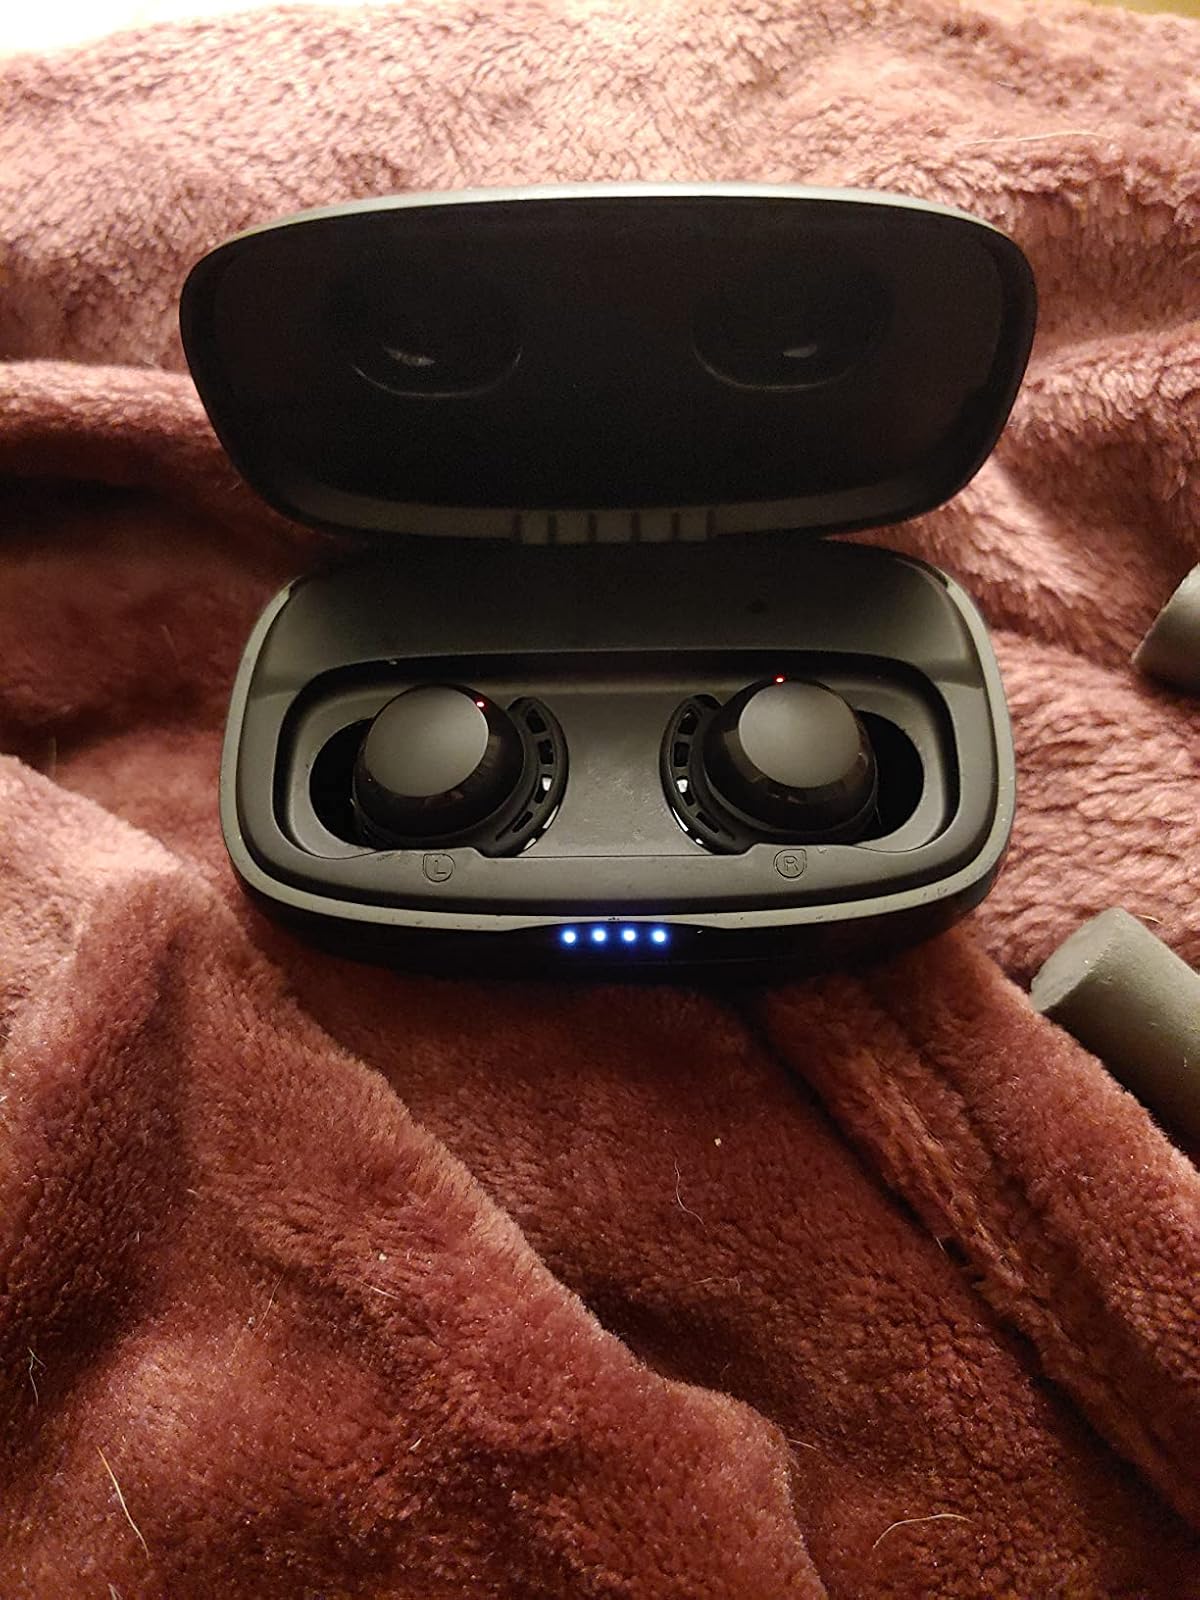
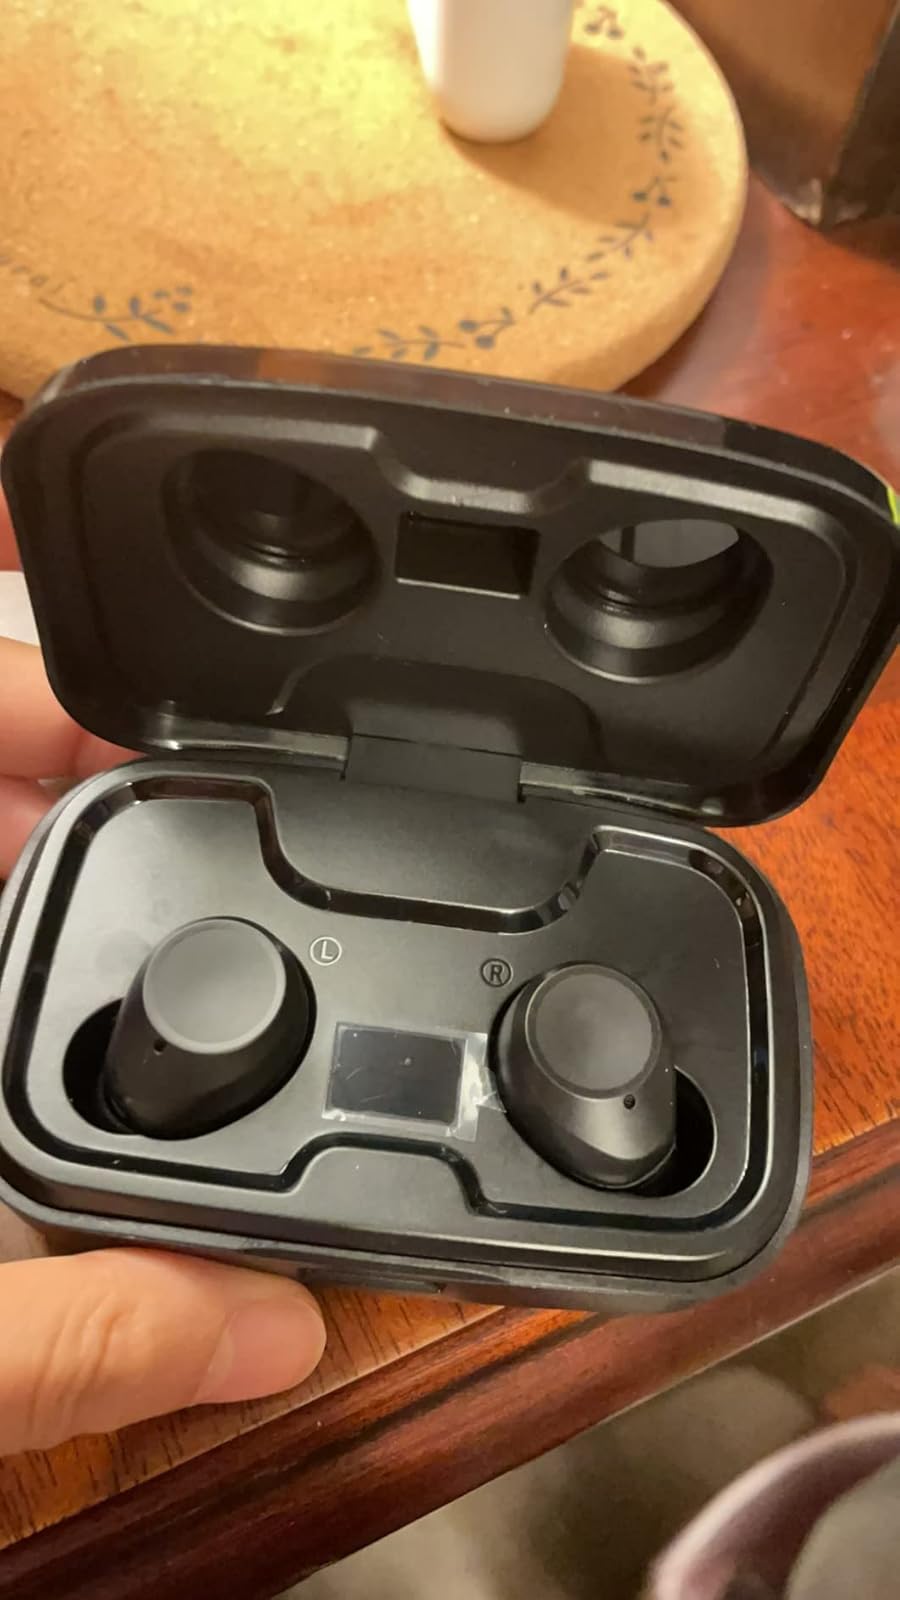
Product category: earbuds
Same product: no